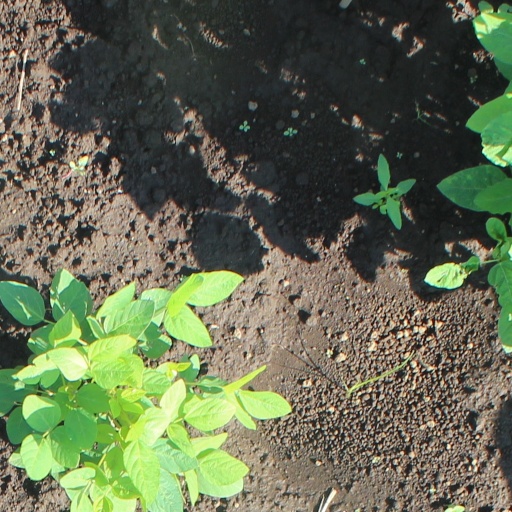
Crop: soybean